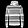
Label: Pullover